Currywurst

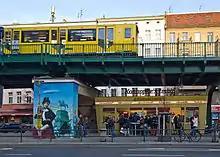
Konnopke's Imbiss (Fast Food Stand) in Berlin. It was the first Imbiss to sell currywurst in East-Berlin in 1960.

Today, is often sold as a take-away food, Schnellimbisse (snack stands), at diners or "greasy spoons," on children's menus in restaurants, or as a street food and usually served with chips or bread rolls (Brötchen). It is popular all over Germany but especially in the metropolitan areas of Berlin, Hamburg and the Ruhr Area. Considerable variation, both in the type of sausage used and the ingredients of the sauce, occurs between these areas.